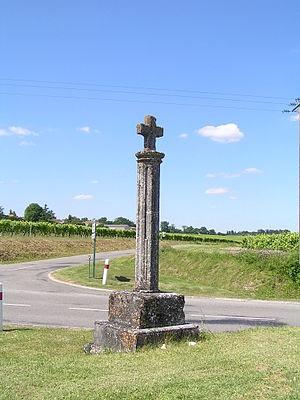
croix à Ambleville
Ambleville est une commune du Sud-Ouest de la France, située dans le département de la Charente.